John Derdrake

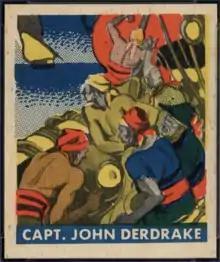
John Derdrake card from the 1948 Leaf Pirate trading card set

John Derdrake, known as “Jack of the Baltic,” was a legendary Danish pirate that might have been active in the 1700s. His story, if true, makes him one of the few pirates known to force his victims to walk the plank.